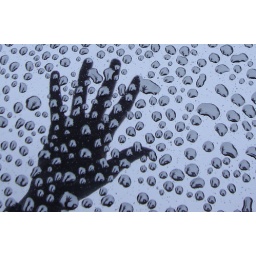
Reflections in the rain on a black car on a cold and rainy day.